Limmud FSU

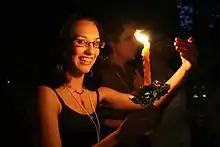
Limmud FSU New York

Limmud FSU is governed by an International Steering Committee (ISC), which approves its programs and budgets. The ISC has representatives from supporting organizations, donor foundations and sponsors, as well as individuals who actively promote Limmud FSU’s educational and cultural work.